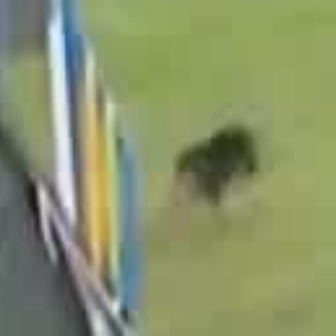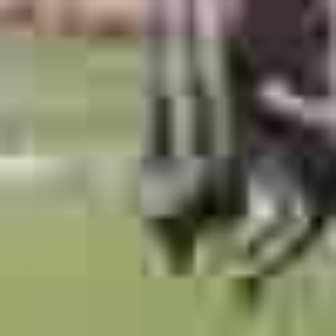
  Please identify the target specified by the bounding box [168,116,254,202] in the first image and locate it in the second image. Return the coordinates in [x_min,y_min,x_max,y_max] format.
Answer: [120,135,248,262]